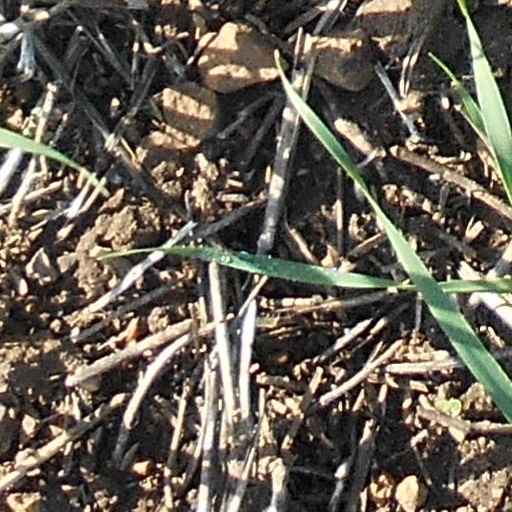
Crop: wheat